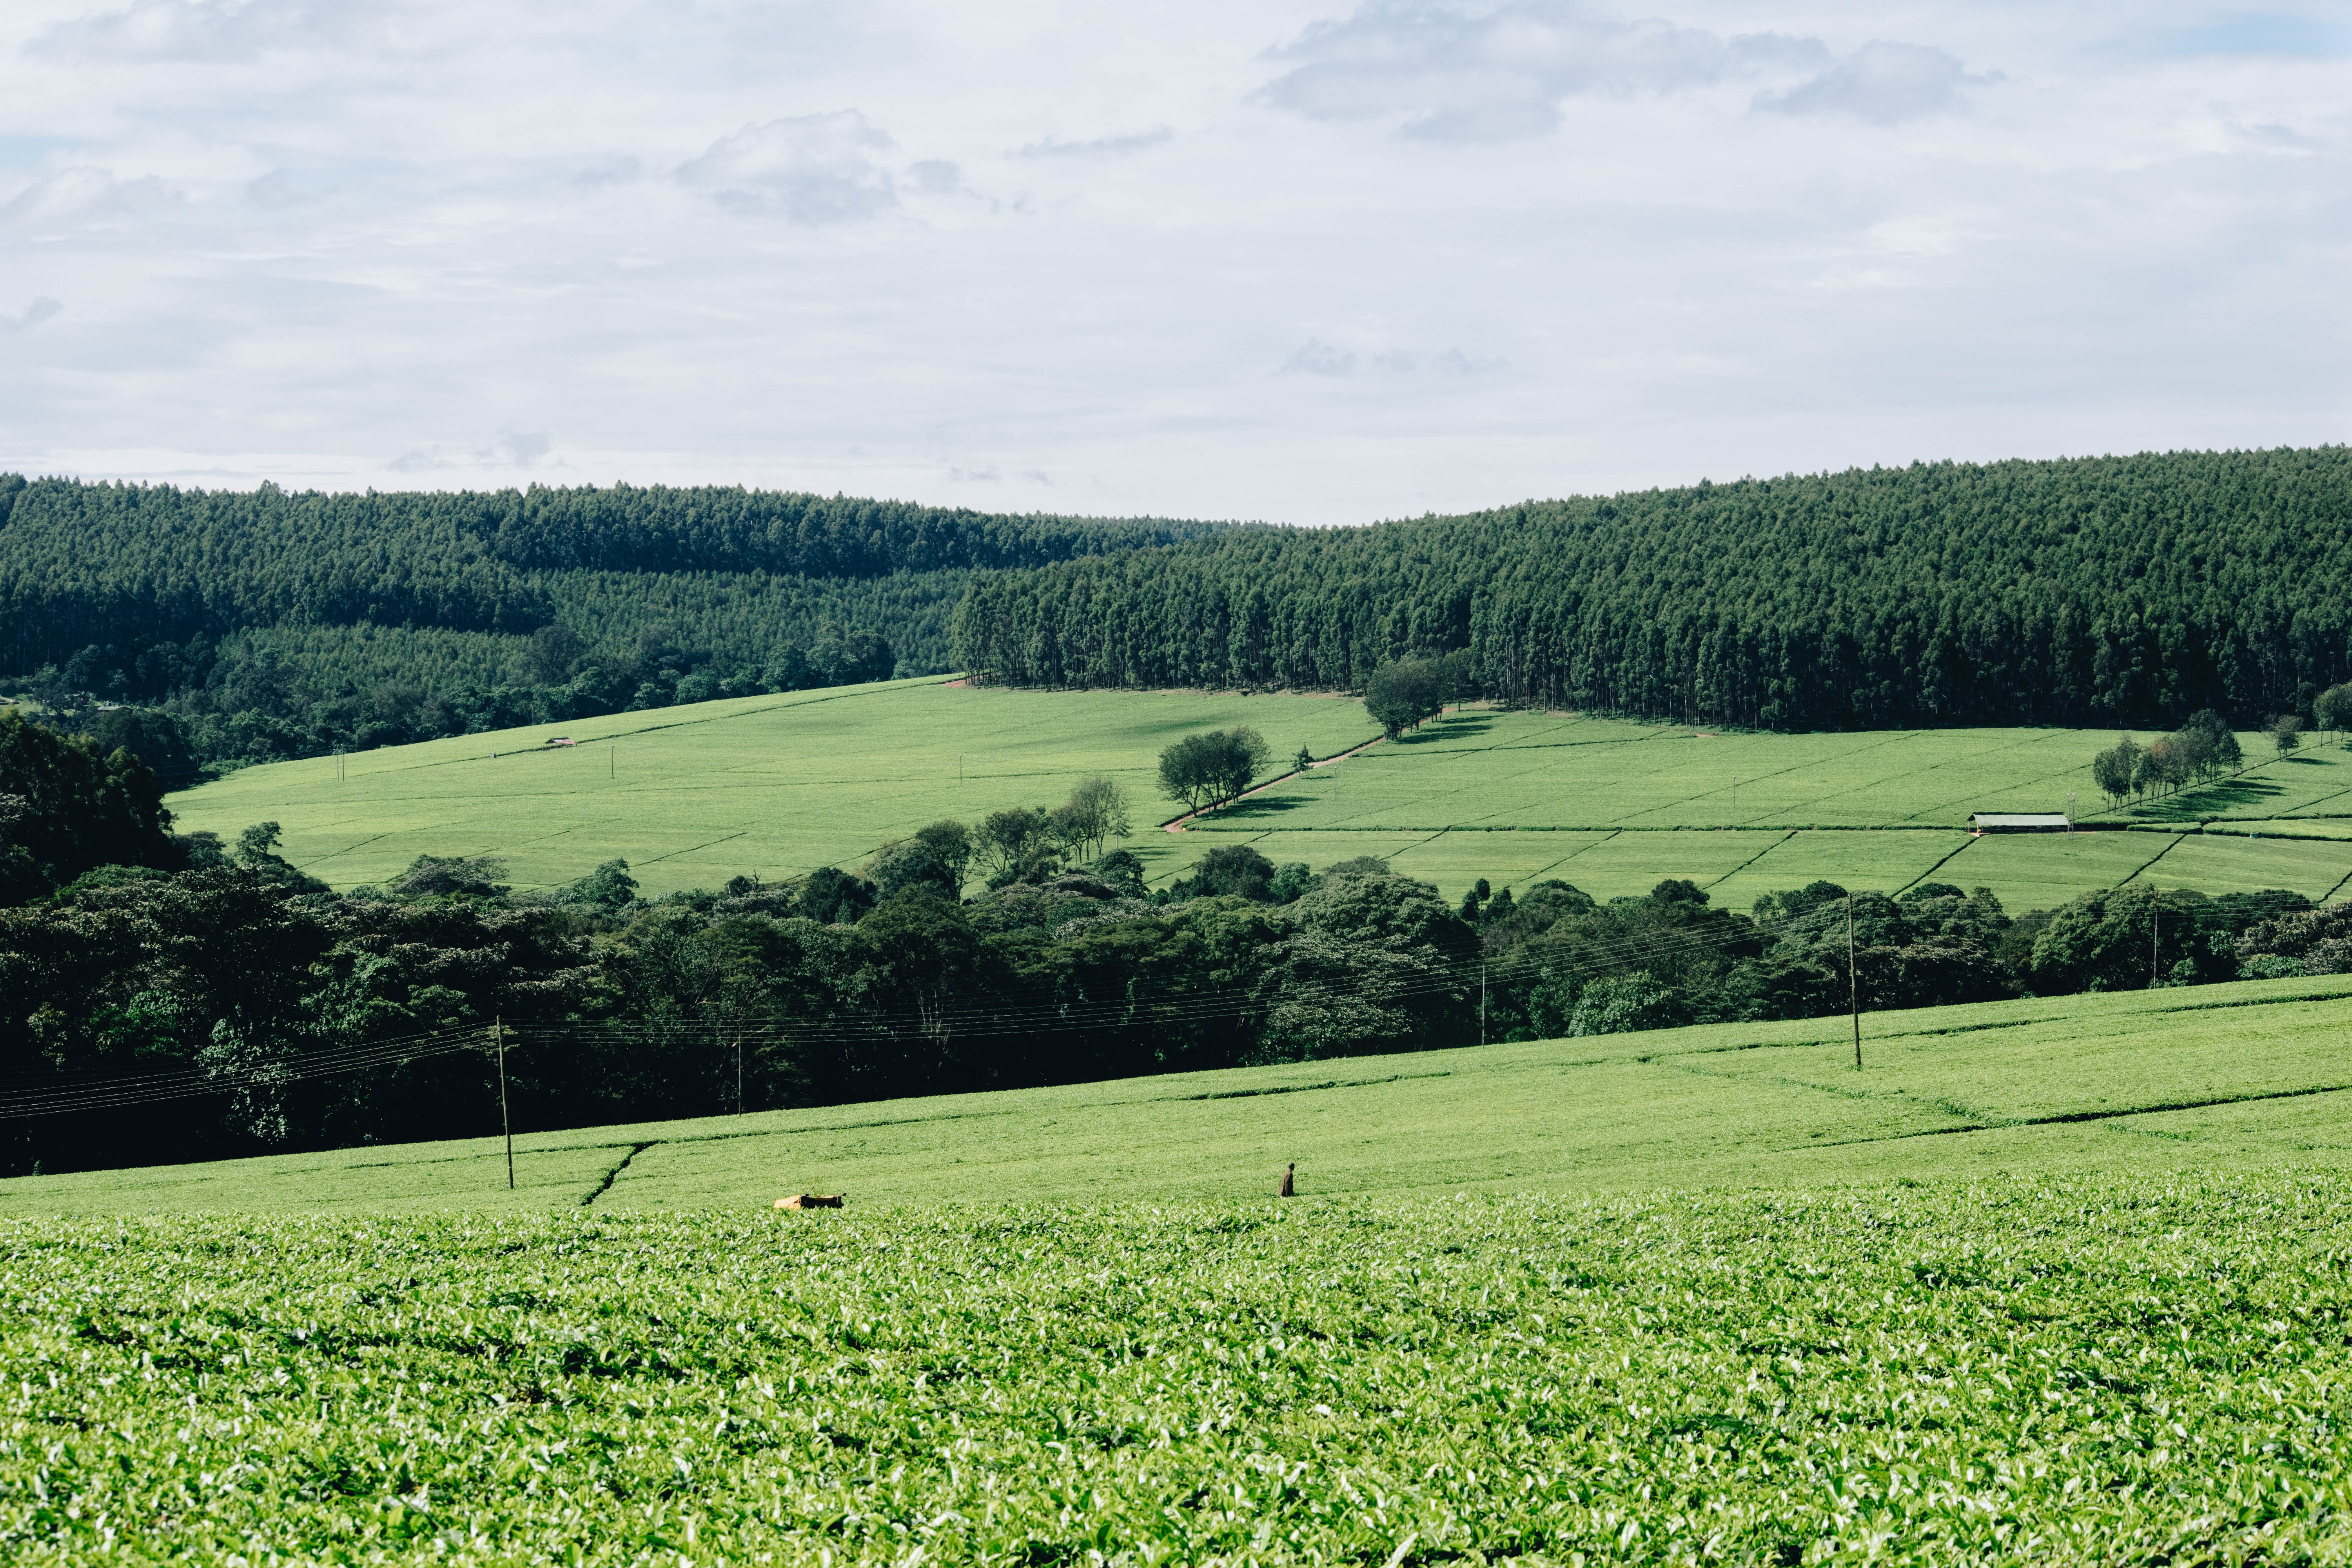
grassland, green, pasture, natural landscape, natural environment, field, hill, meadow, land lot, sky, plain, rural area, hill station, grass, tree, farm, spring, landscape, cloud, highland, prairie, forest, plant, plantation, mountain, crop, agriculture, road, valley